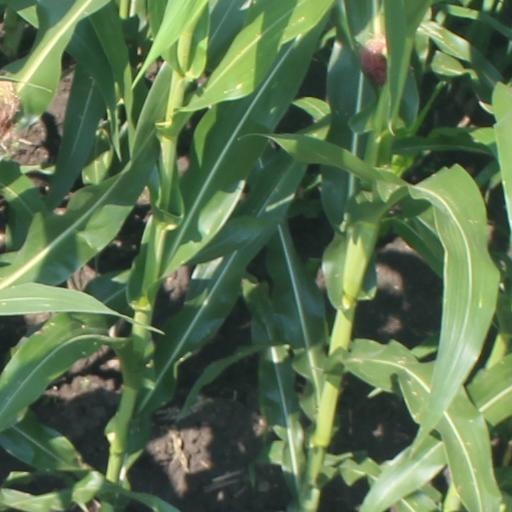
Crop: maize; corn